Mike Hegan

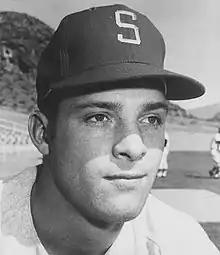
Hegan with the Seattle Pilots in 1969

James Michael Hegan (July 21, 1942 – December 25, 2013) was an American professional baseball player, who later worked as a sports commentator. In Major League Baseball (MLB) he was a first baseman and outfielder, and played for three different American League (AL) franchises between 1964 and 1977. He was the son of longtime Cleveland Indians catcher Jim Hegan.